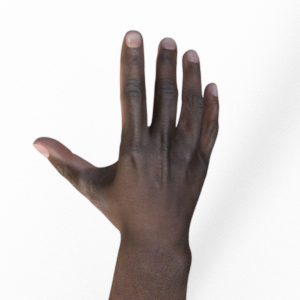
Label: paper